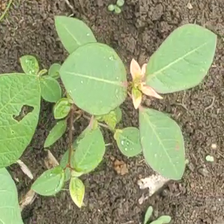
Weed species: Moti_dudhi(Euphorbia_geneculata_L)